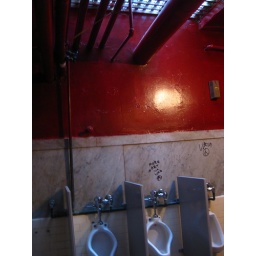
The men's lounge restrooms are beneath the sidewalk outside the theater.